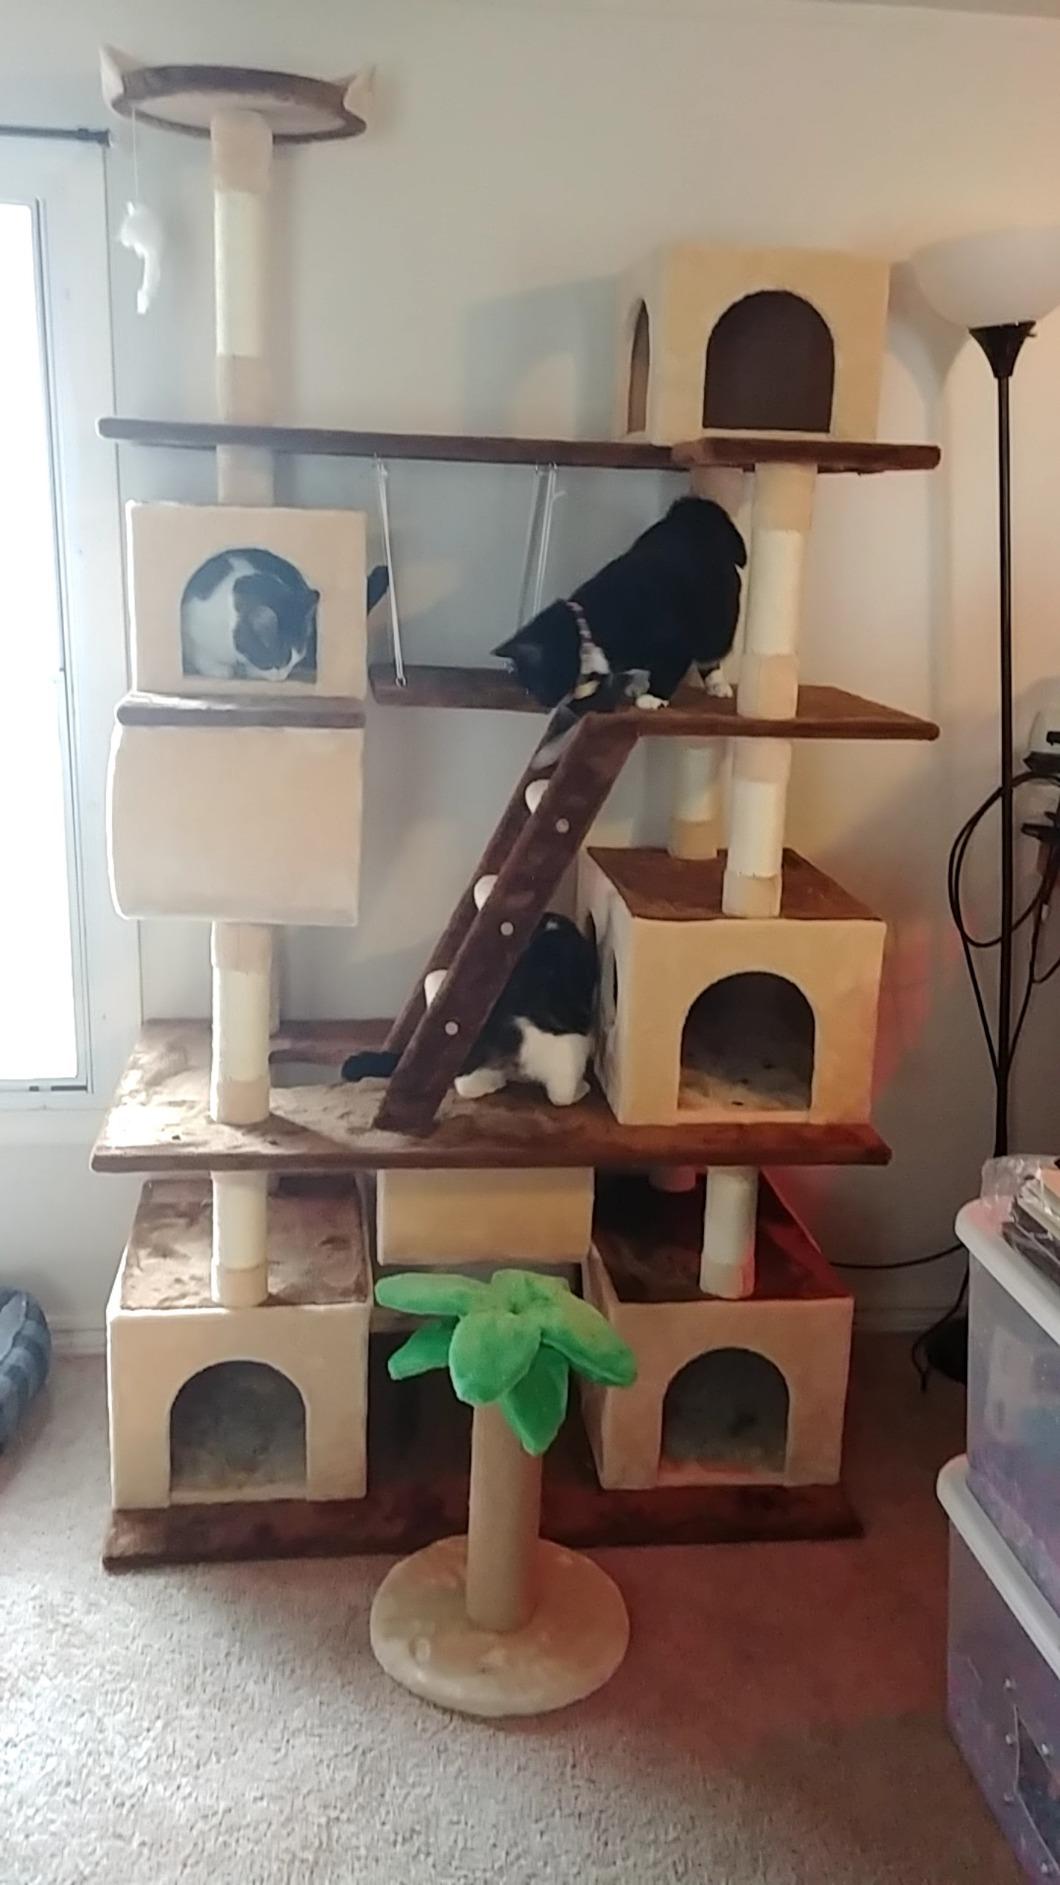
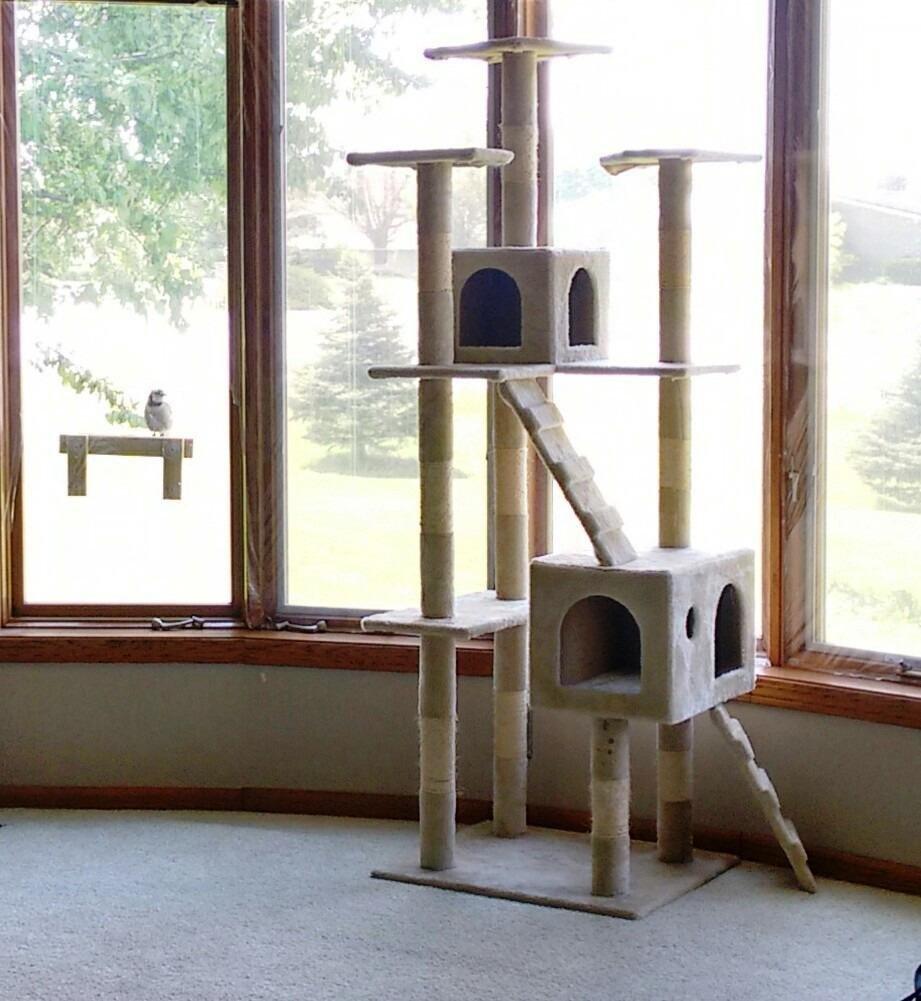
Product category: items_cat tree
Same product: no